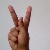
The image shows a hand gesture representing the letter 'K' in Indian Sign Language.